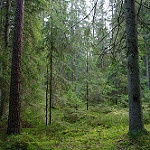
Label: forest